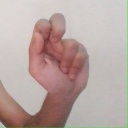
अक्षर: ढ